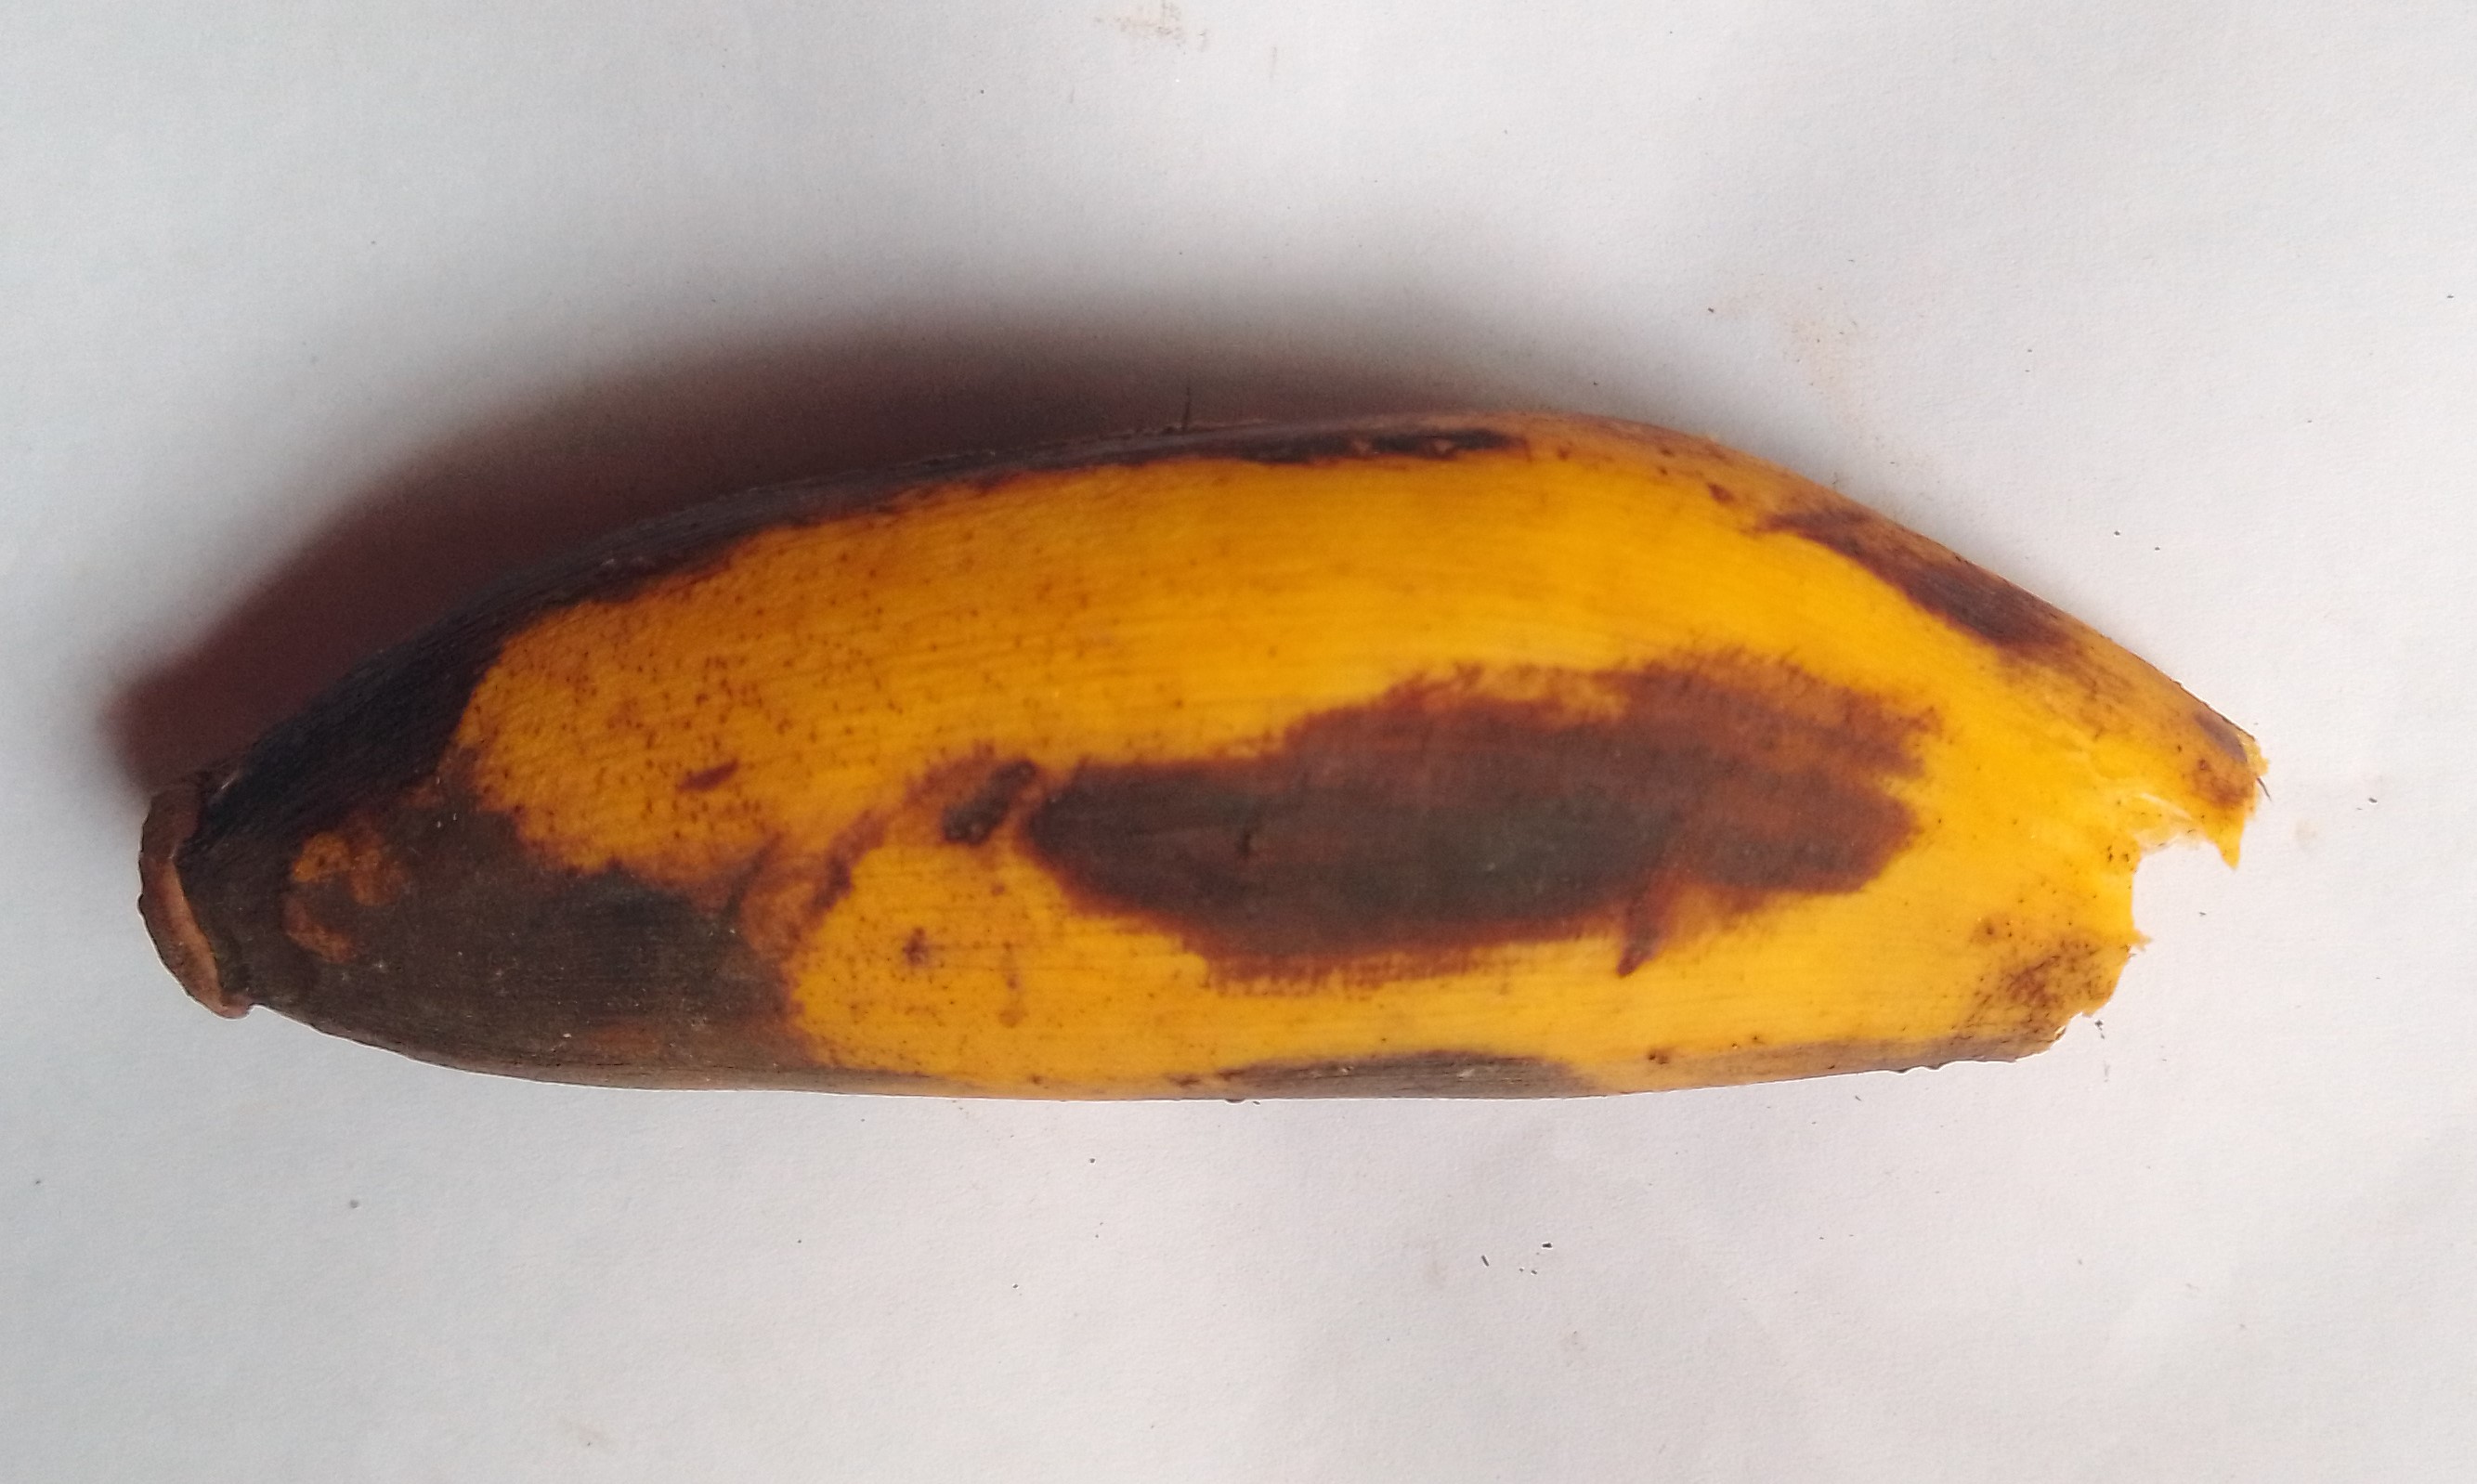
Fruit: banana
Condition: rotten